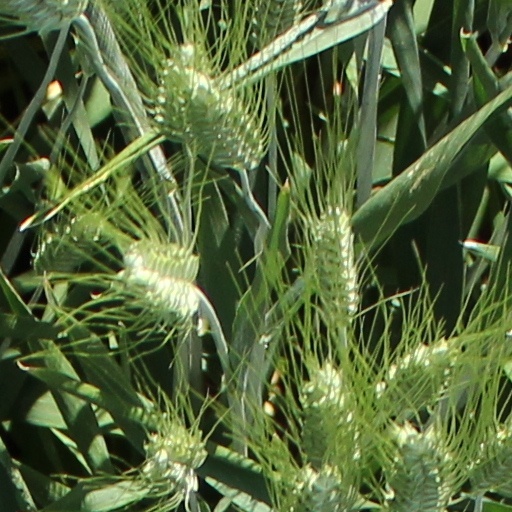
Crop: wheat